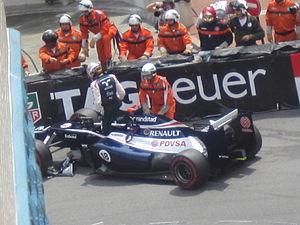
Le Grand Prix automobile de Monaco 2012, disputé le 27 mai 2012 sur le circuit de Monaco, est la 864ᵉ épreuve du championnat du monde de Formule 1 courue depuis 1950. Il s'agit de la cinquante-neuvième édition du Grand Prix de Monaco comptant pour le championnat du monde de Formule 1 et de la sixième manche du championnat 2012.